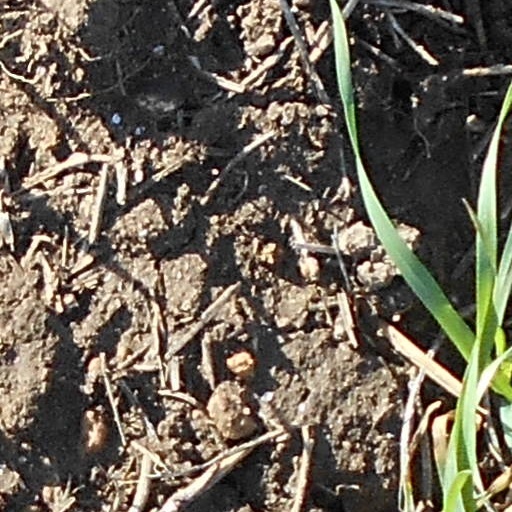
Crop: wheat